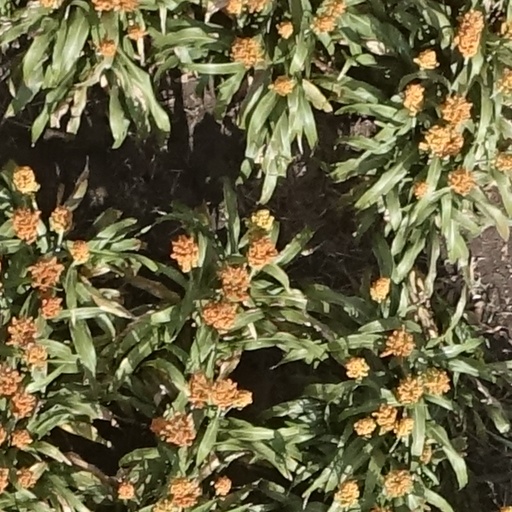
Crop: sorghum